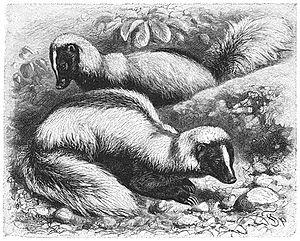
Conepatus est un genre de mouffettes qui comprend cinq espèces.
La Moufette de Patagonie ou Moufette à nez de cochon, est un mammifère carnivore de la famille des Mephitidae.